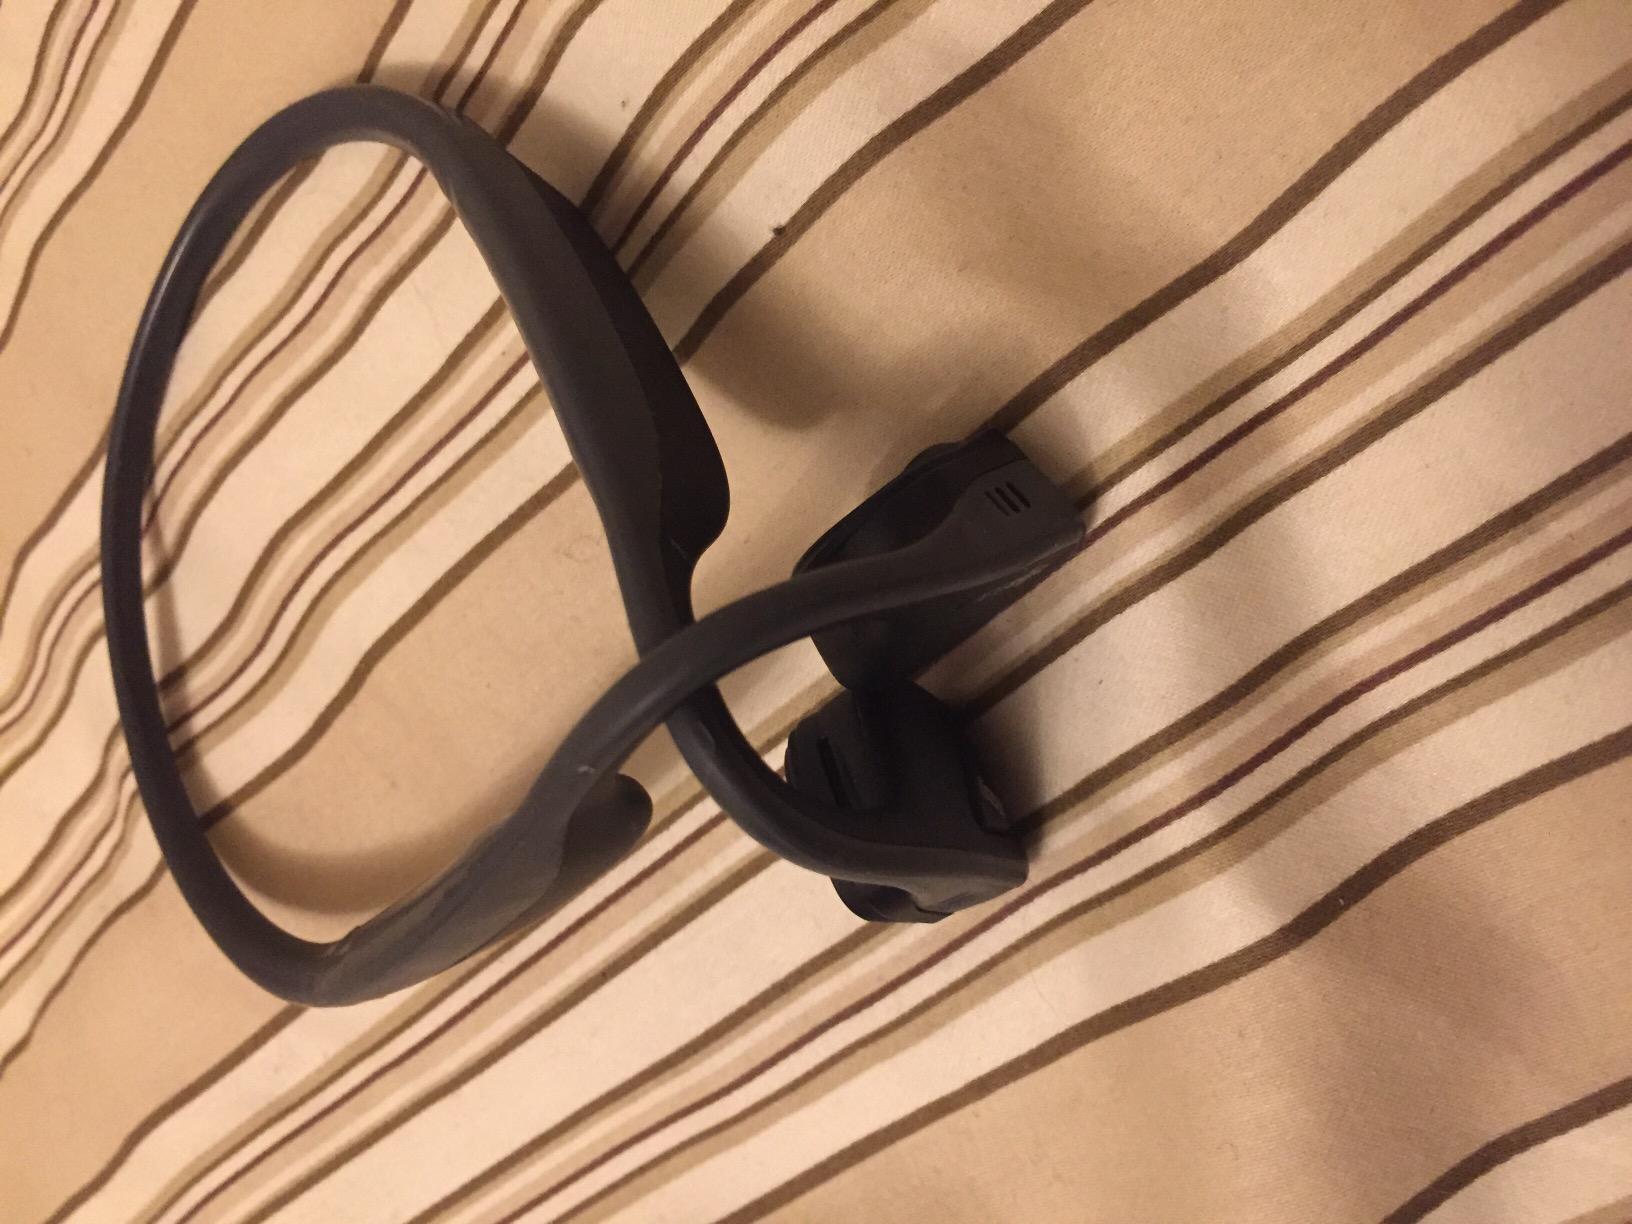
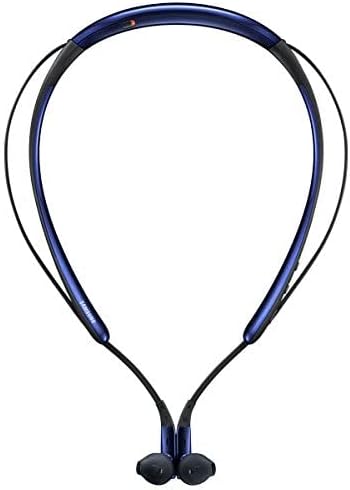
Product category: headphones
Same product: no